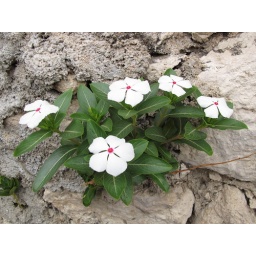
These little white flowers dotted with a single ruby are surviving in the rough rocks on a Chiapas home.